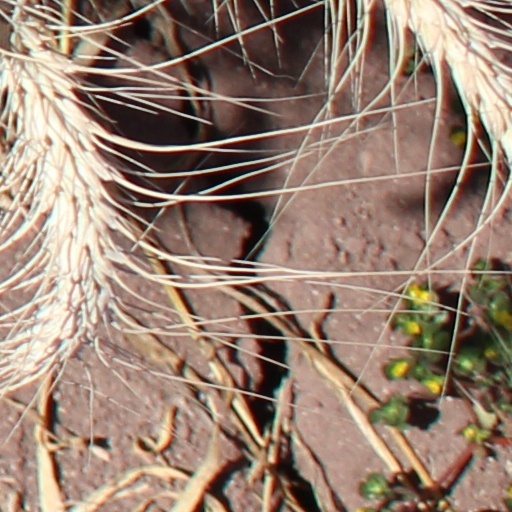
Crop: wheat